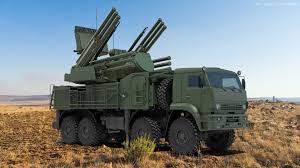
Label: Pantsir-S1